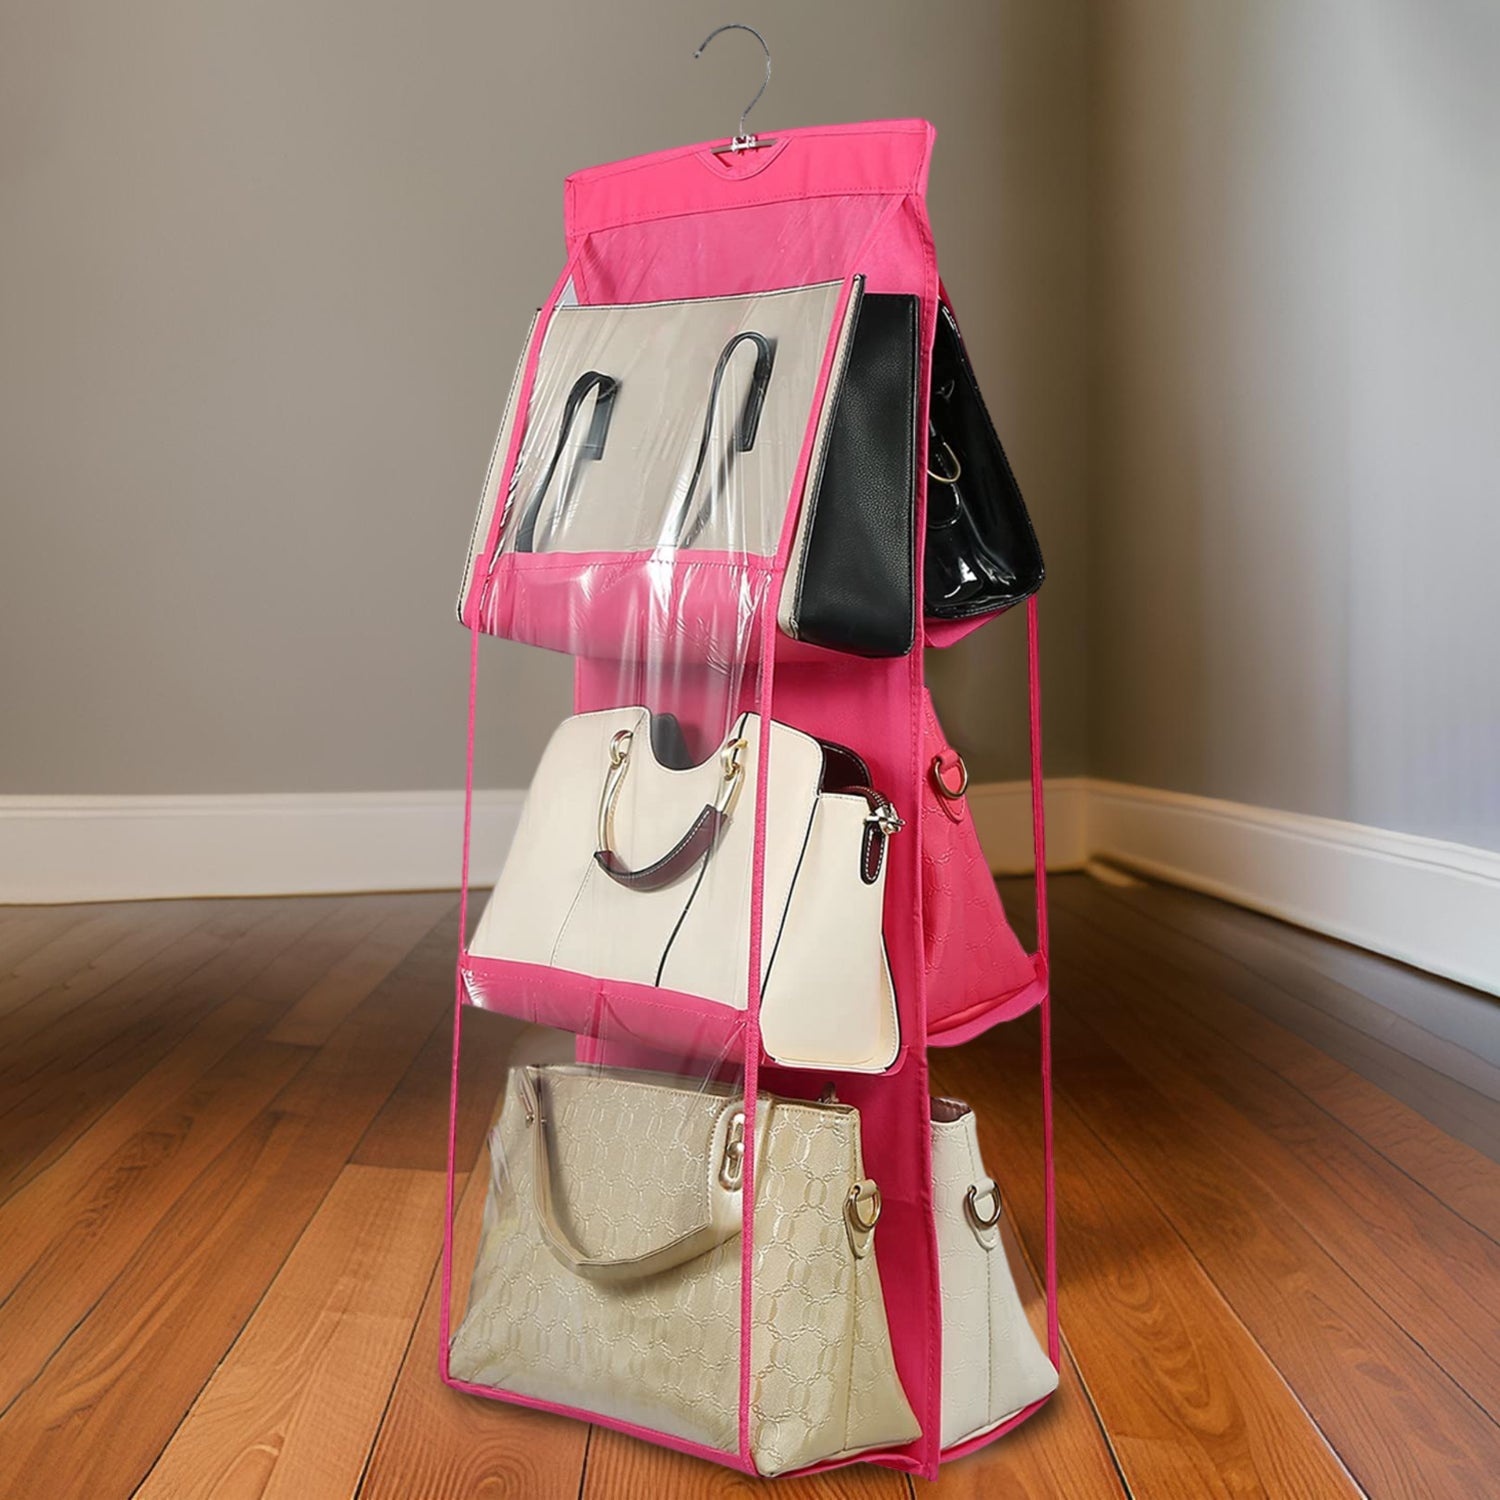
6 Pockets Hanging Purse Handbag Organizer Clear Hanging Shelf Bag (1 Pc)
13263 6 Pockets Hanging Purse Handbag Organizer Clear Hanging Shelf Bag Collection Storage Holder Purse Bag Wardrobe Closet Space Saving Organizers (1 Pc) Description :- This Hanging Wardrobe Organizer Can Organize 6 Bags In Perfect Wardrobe Organizer Solution For Your Purses, Shoulder Bags and Handbags, Storing Purses, Small Blankets, Sheets, Towels, Shoe, Pocketbook, Bag, And Other Linens Etc. Also Use Travel Organizer. Can Also Be Used This Hanging Purse Organizer For Ladies Handbag, Storage Bags, House Bag, Wardrobe, Pocket Books, Storage Holder, Clutches, Shoes, Clothes, Or Other Stuffs, Storage Other Things Housekeeping & Organization Hanging Place: Can Be Used With The Help Of Accessories Organizer For Women Like Rod, Stand, Hanger Behind Doors. Perfect For Organizing Closets and Purse Organizer for Handbag, Living Rooms, Bedrooms, Play Room, Hallway, College Dorm Rooms and More. Dimension :- Volu. Weight (Gm) :- 1090 Product Weight (Gm) :- 130 Ship Weight (Gm) :- 1090 Length (Cm) :- 36 Breadth (Cm) :- 15 Height (Cm) :- 10
Brand: shopiimart.com
Category: Home & Garden > Household Supplies > Storage & Organization > Clothing & Closet Storage > Closet Organizers & Garment Racks > Closet Organizers